Syrnolinae

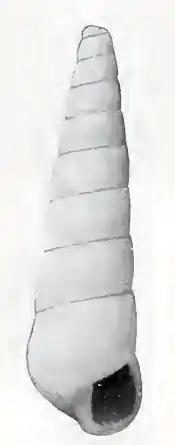

Syrnolininae is a subfamily of minute parasitic sea snails, marine heterobranch gastropod molluscs in the family Pyramidellidae, the pyrams and their allies.